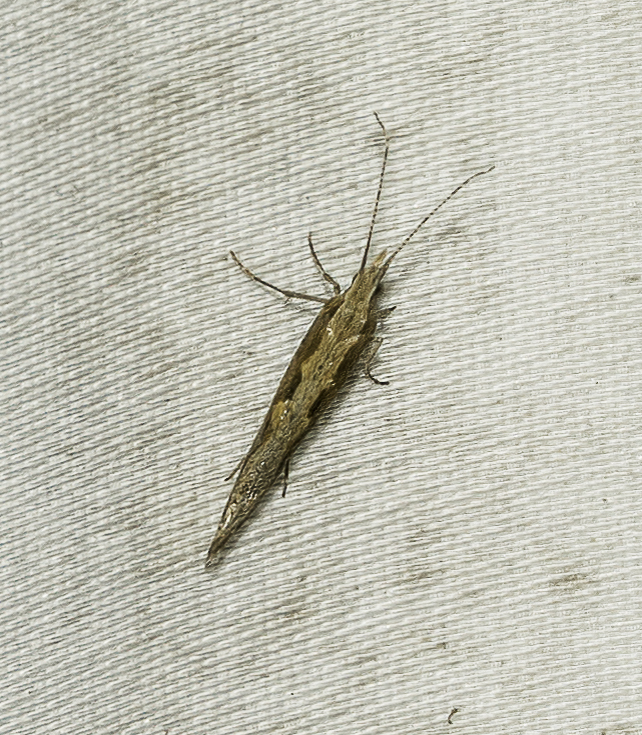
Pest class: diamondback_moth